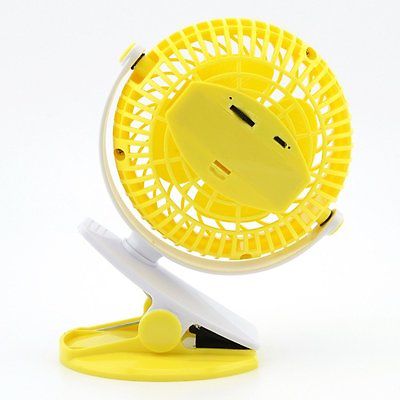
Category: fan